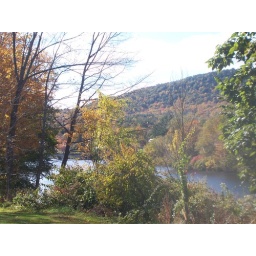
looking towards town, bridge of flowers in the way back